Wheelchair tennis at the 2000 Summer Paralympics

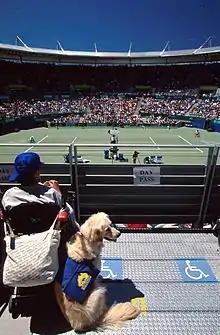
A spectator watches wheelchair tennis competition at the Olympic Tennis Arena with their disability assistance dog during the 2000 Summer Paralympics

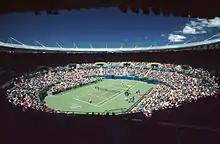
View from above of the venue for wheelchair tennis competition at the 2000 Summer Paralympics - the Olympic Tennis Arena

Wheelchair tennis at the 2000 Summer Paralympics consisted of doubles and singles competitions for men and women.